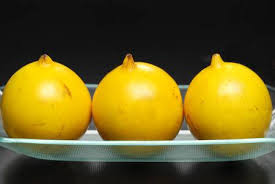
Label: others